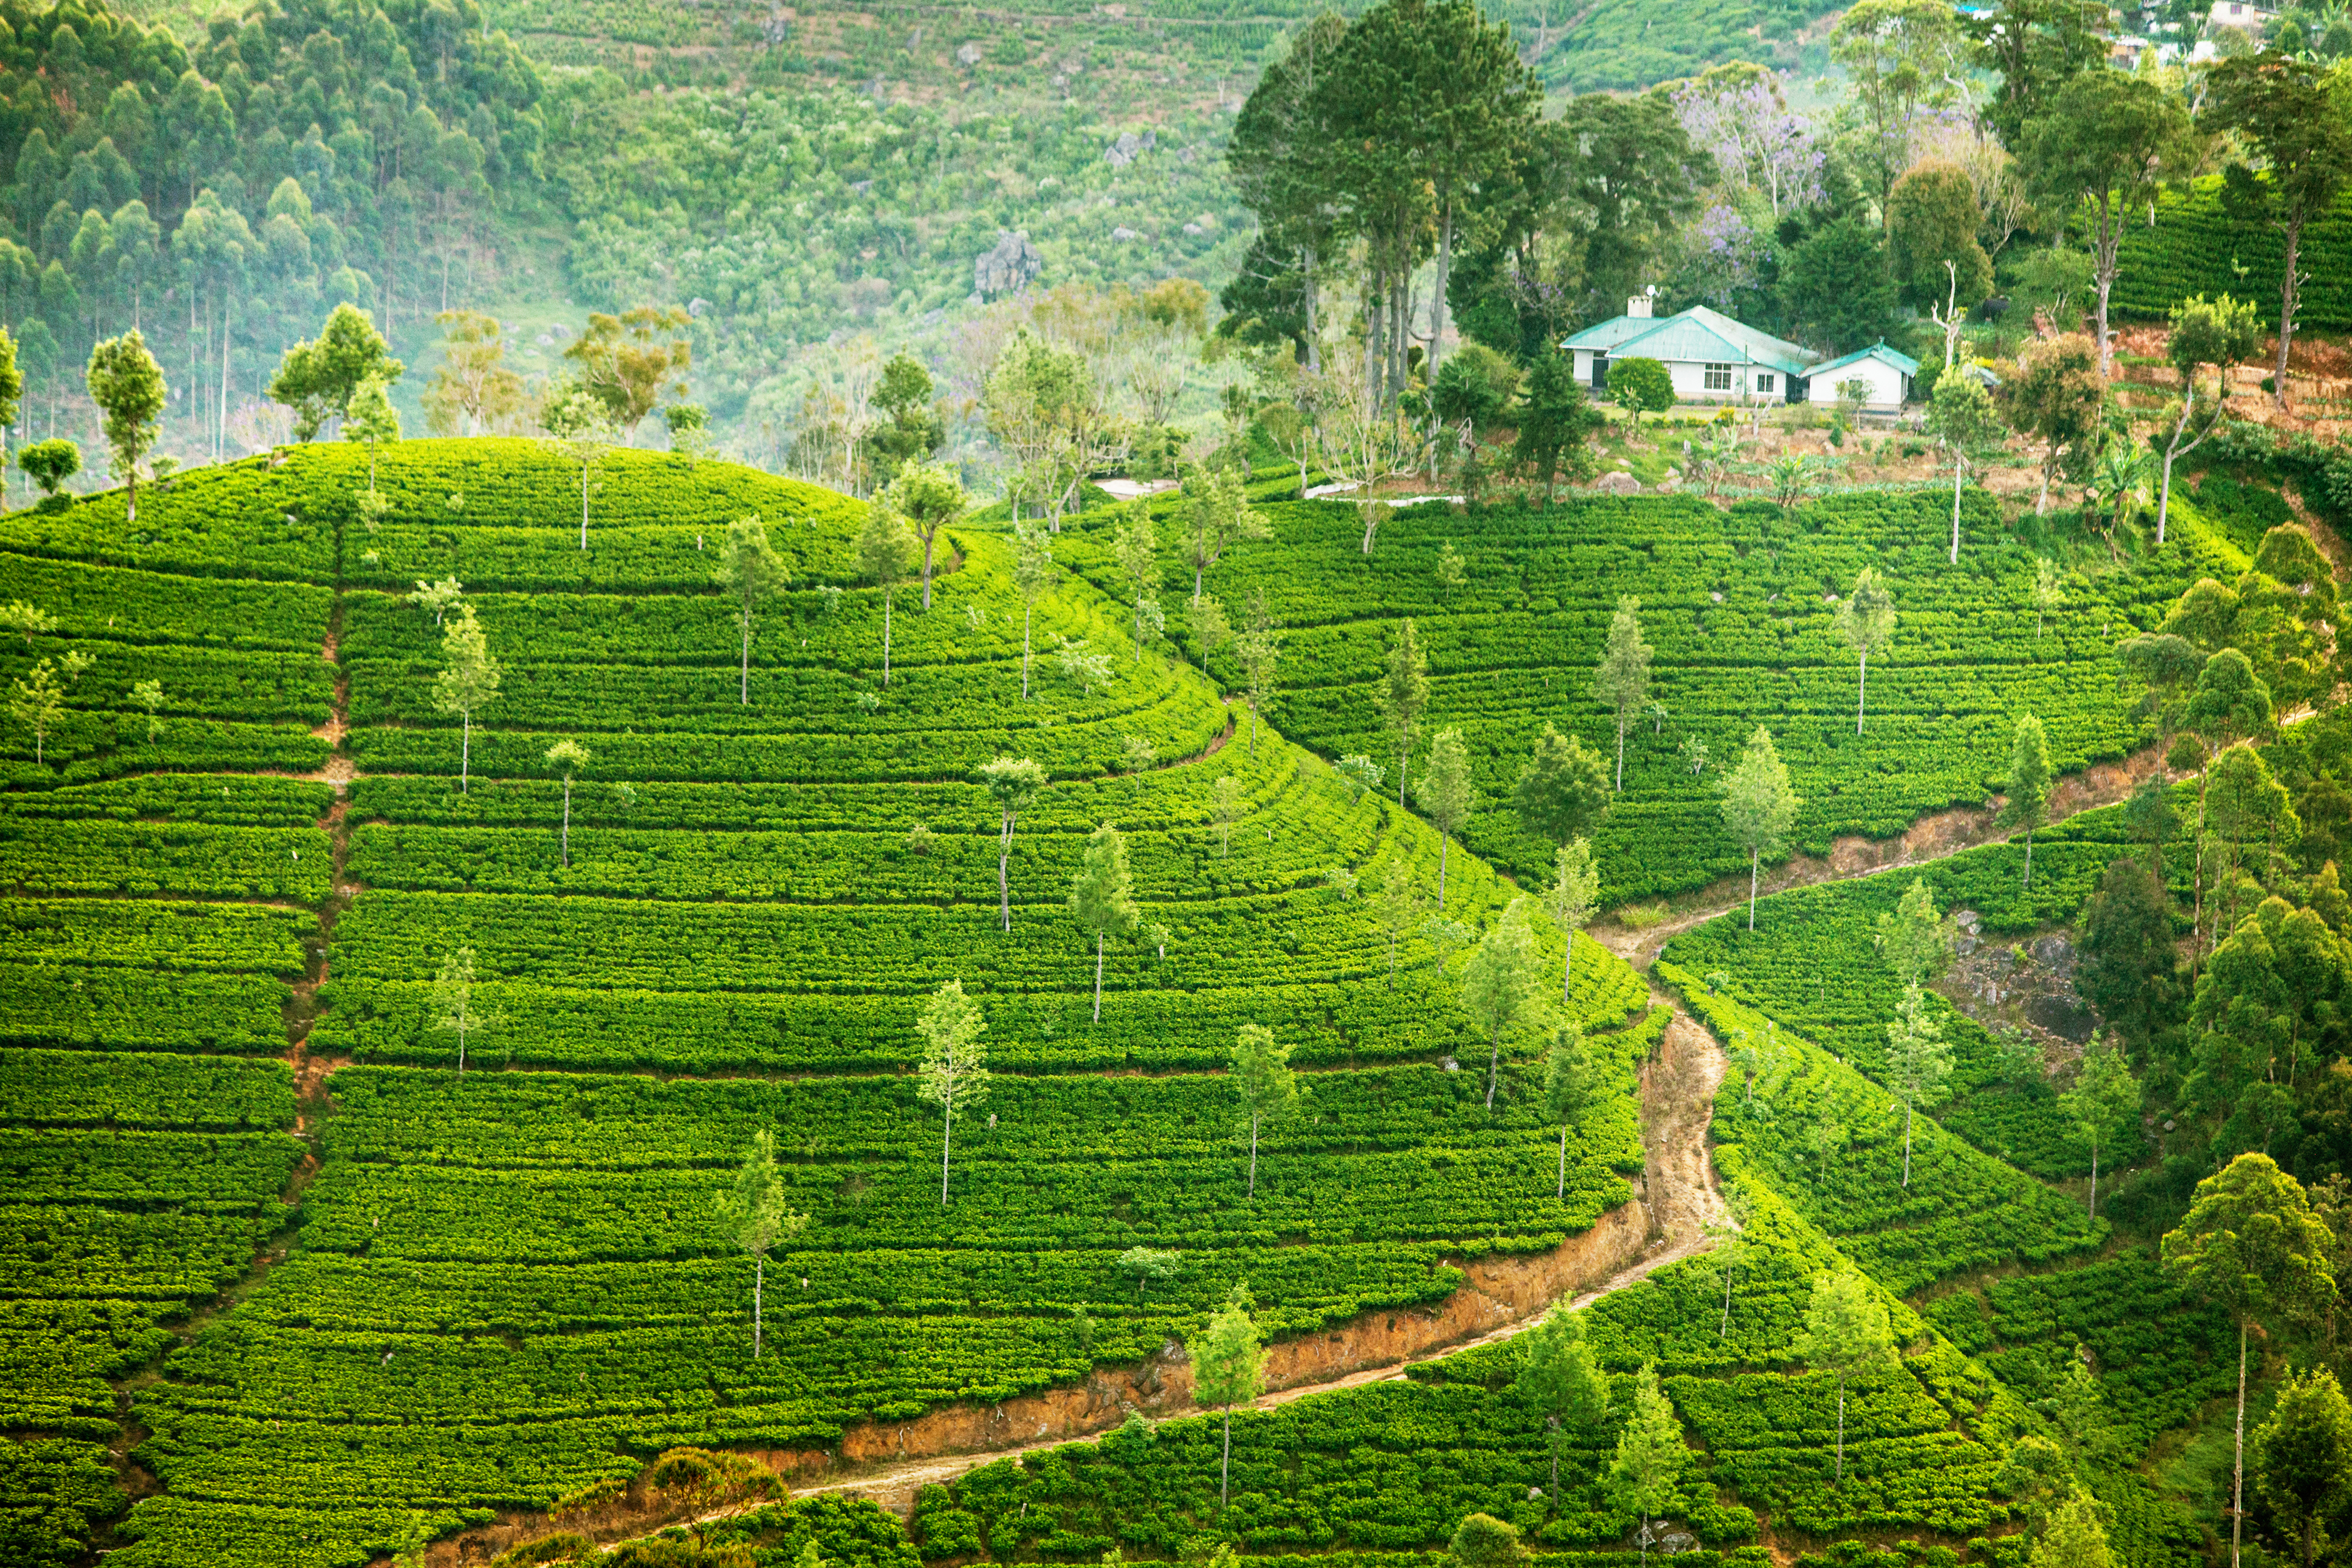
nature, highland, plantation, hill station, terrace, landscape, rural area, field, darjeeling tea, land lot, agriculture, plant, paddy field, tea plant, farm, grassland